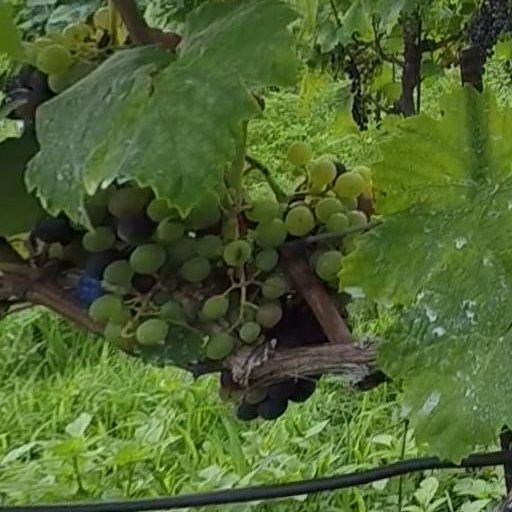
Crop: grape